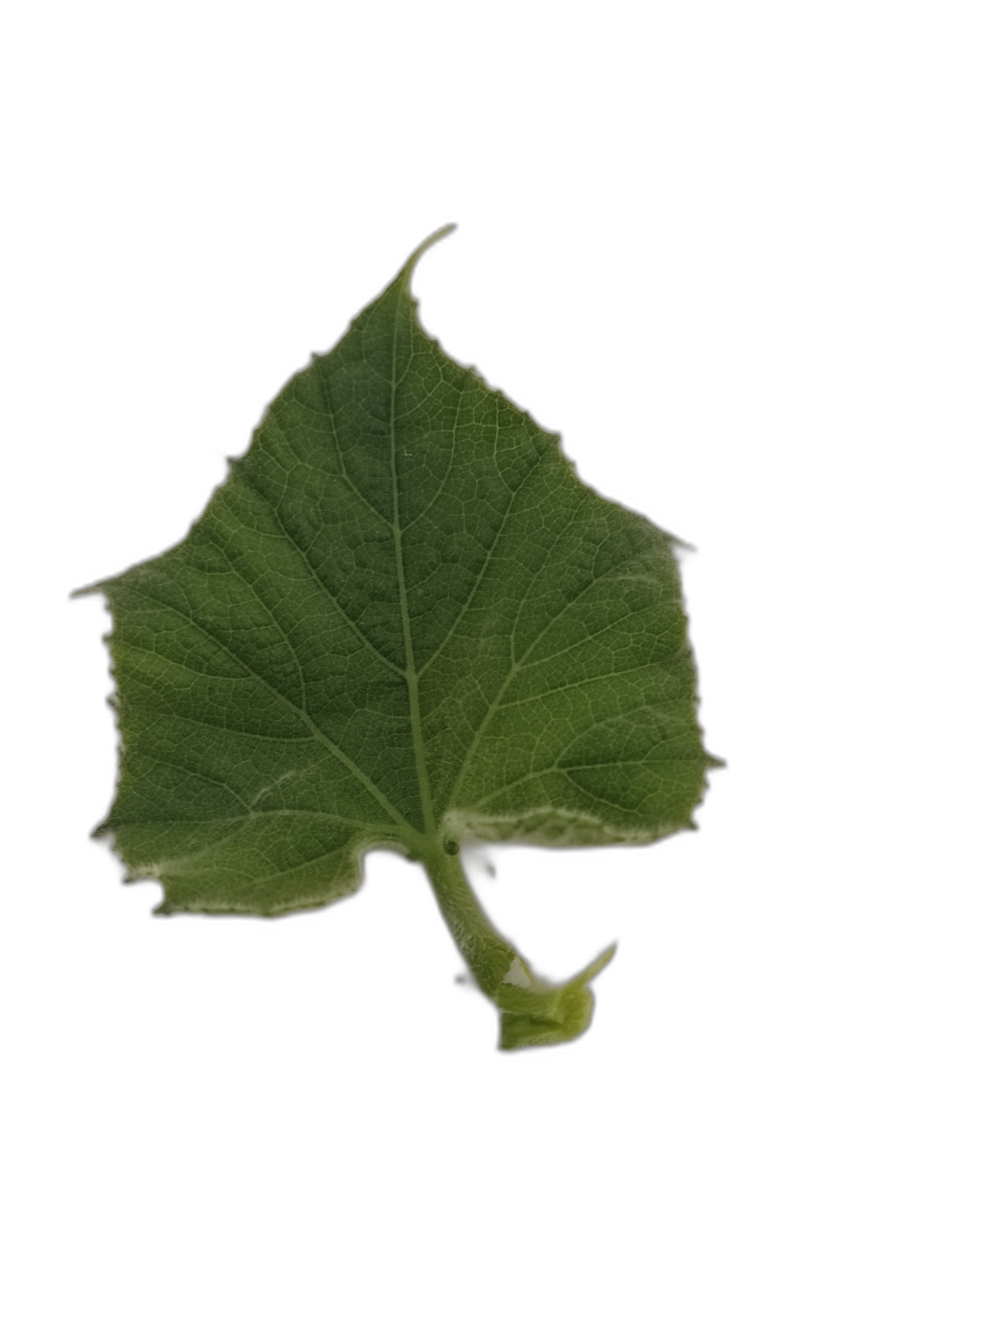
Crop: Bottle Gourd
Label: Healthy